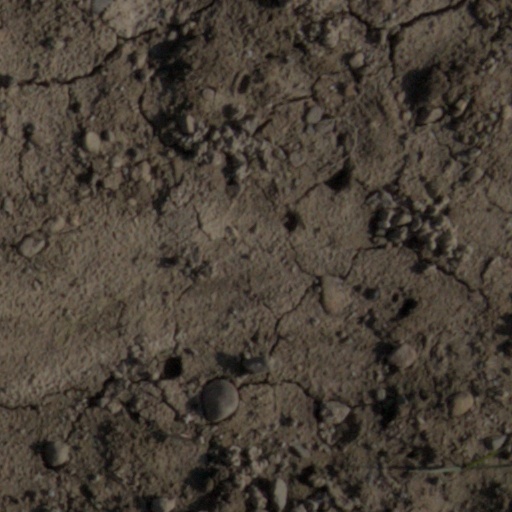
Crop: wheat